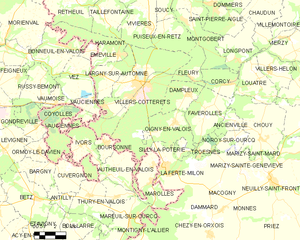
Carte des communes françaises: Villers-Cotterêts